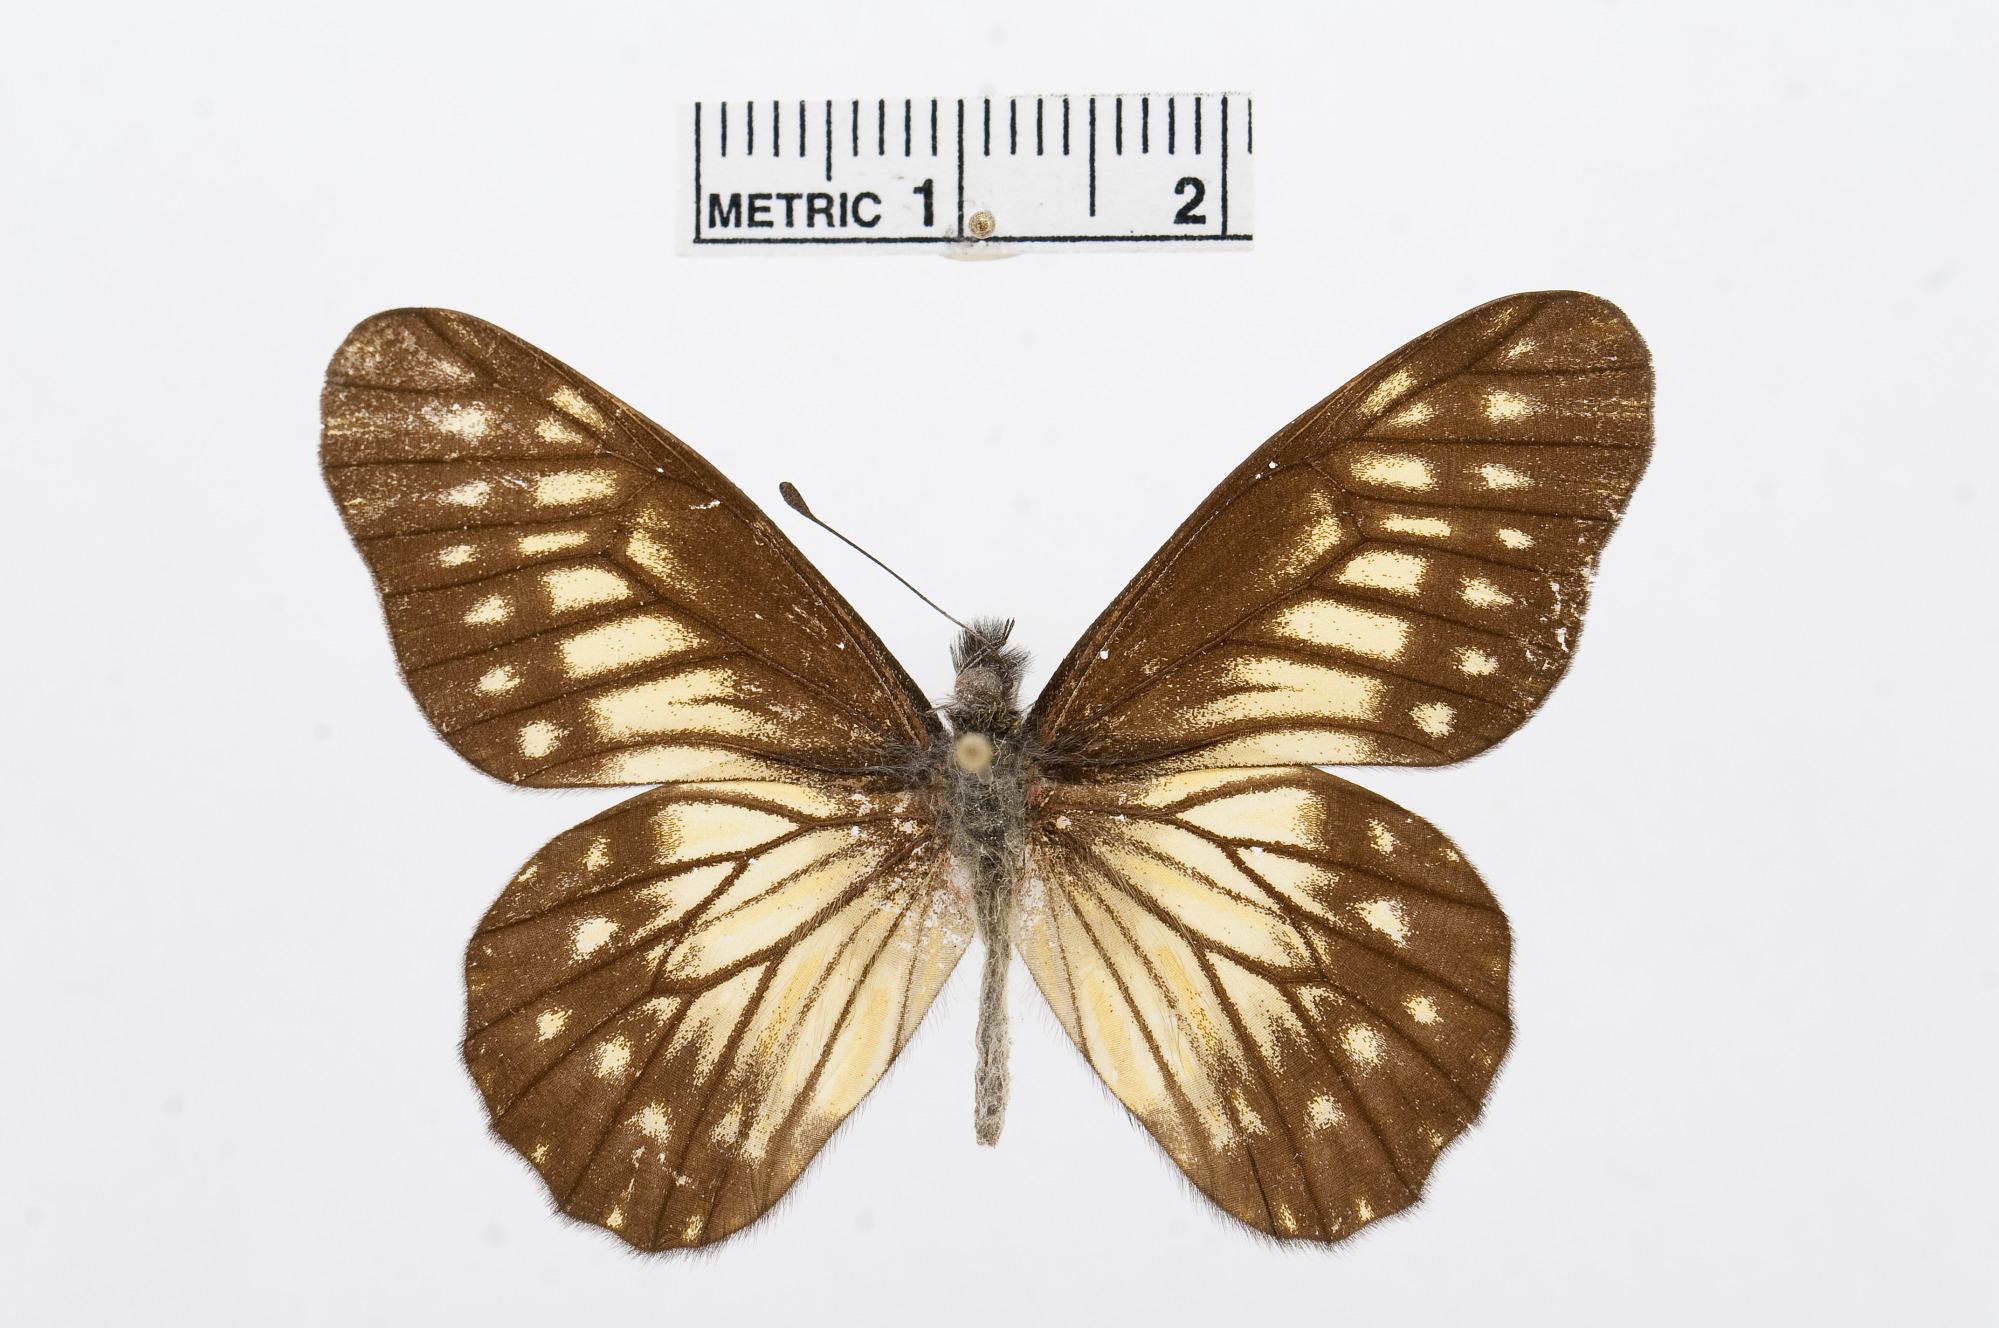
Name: Catasticta reducta
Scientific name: Catasticta reducta
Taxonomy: Animalia, Arthropoda, Hexapoda, Insecta, Lepidoptera, Pieridae, Pierinae